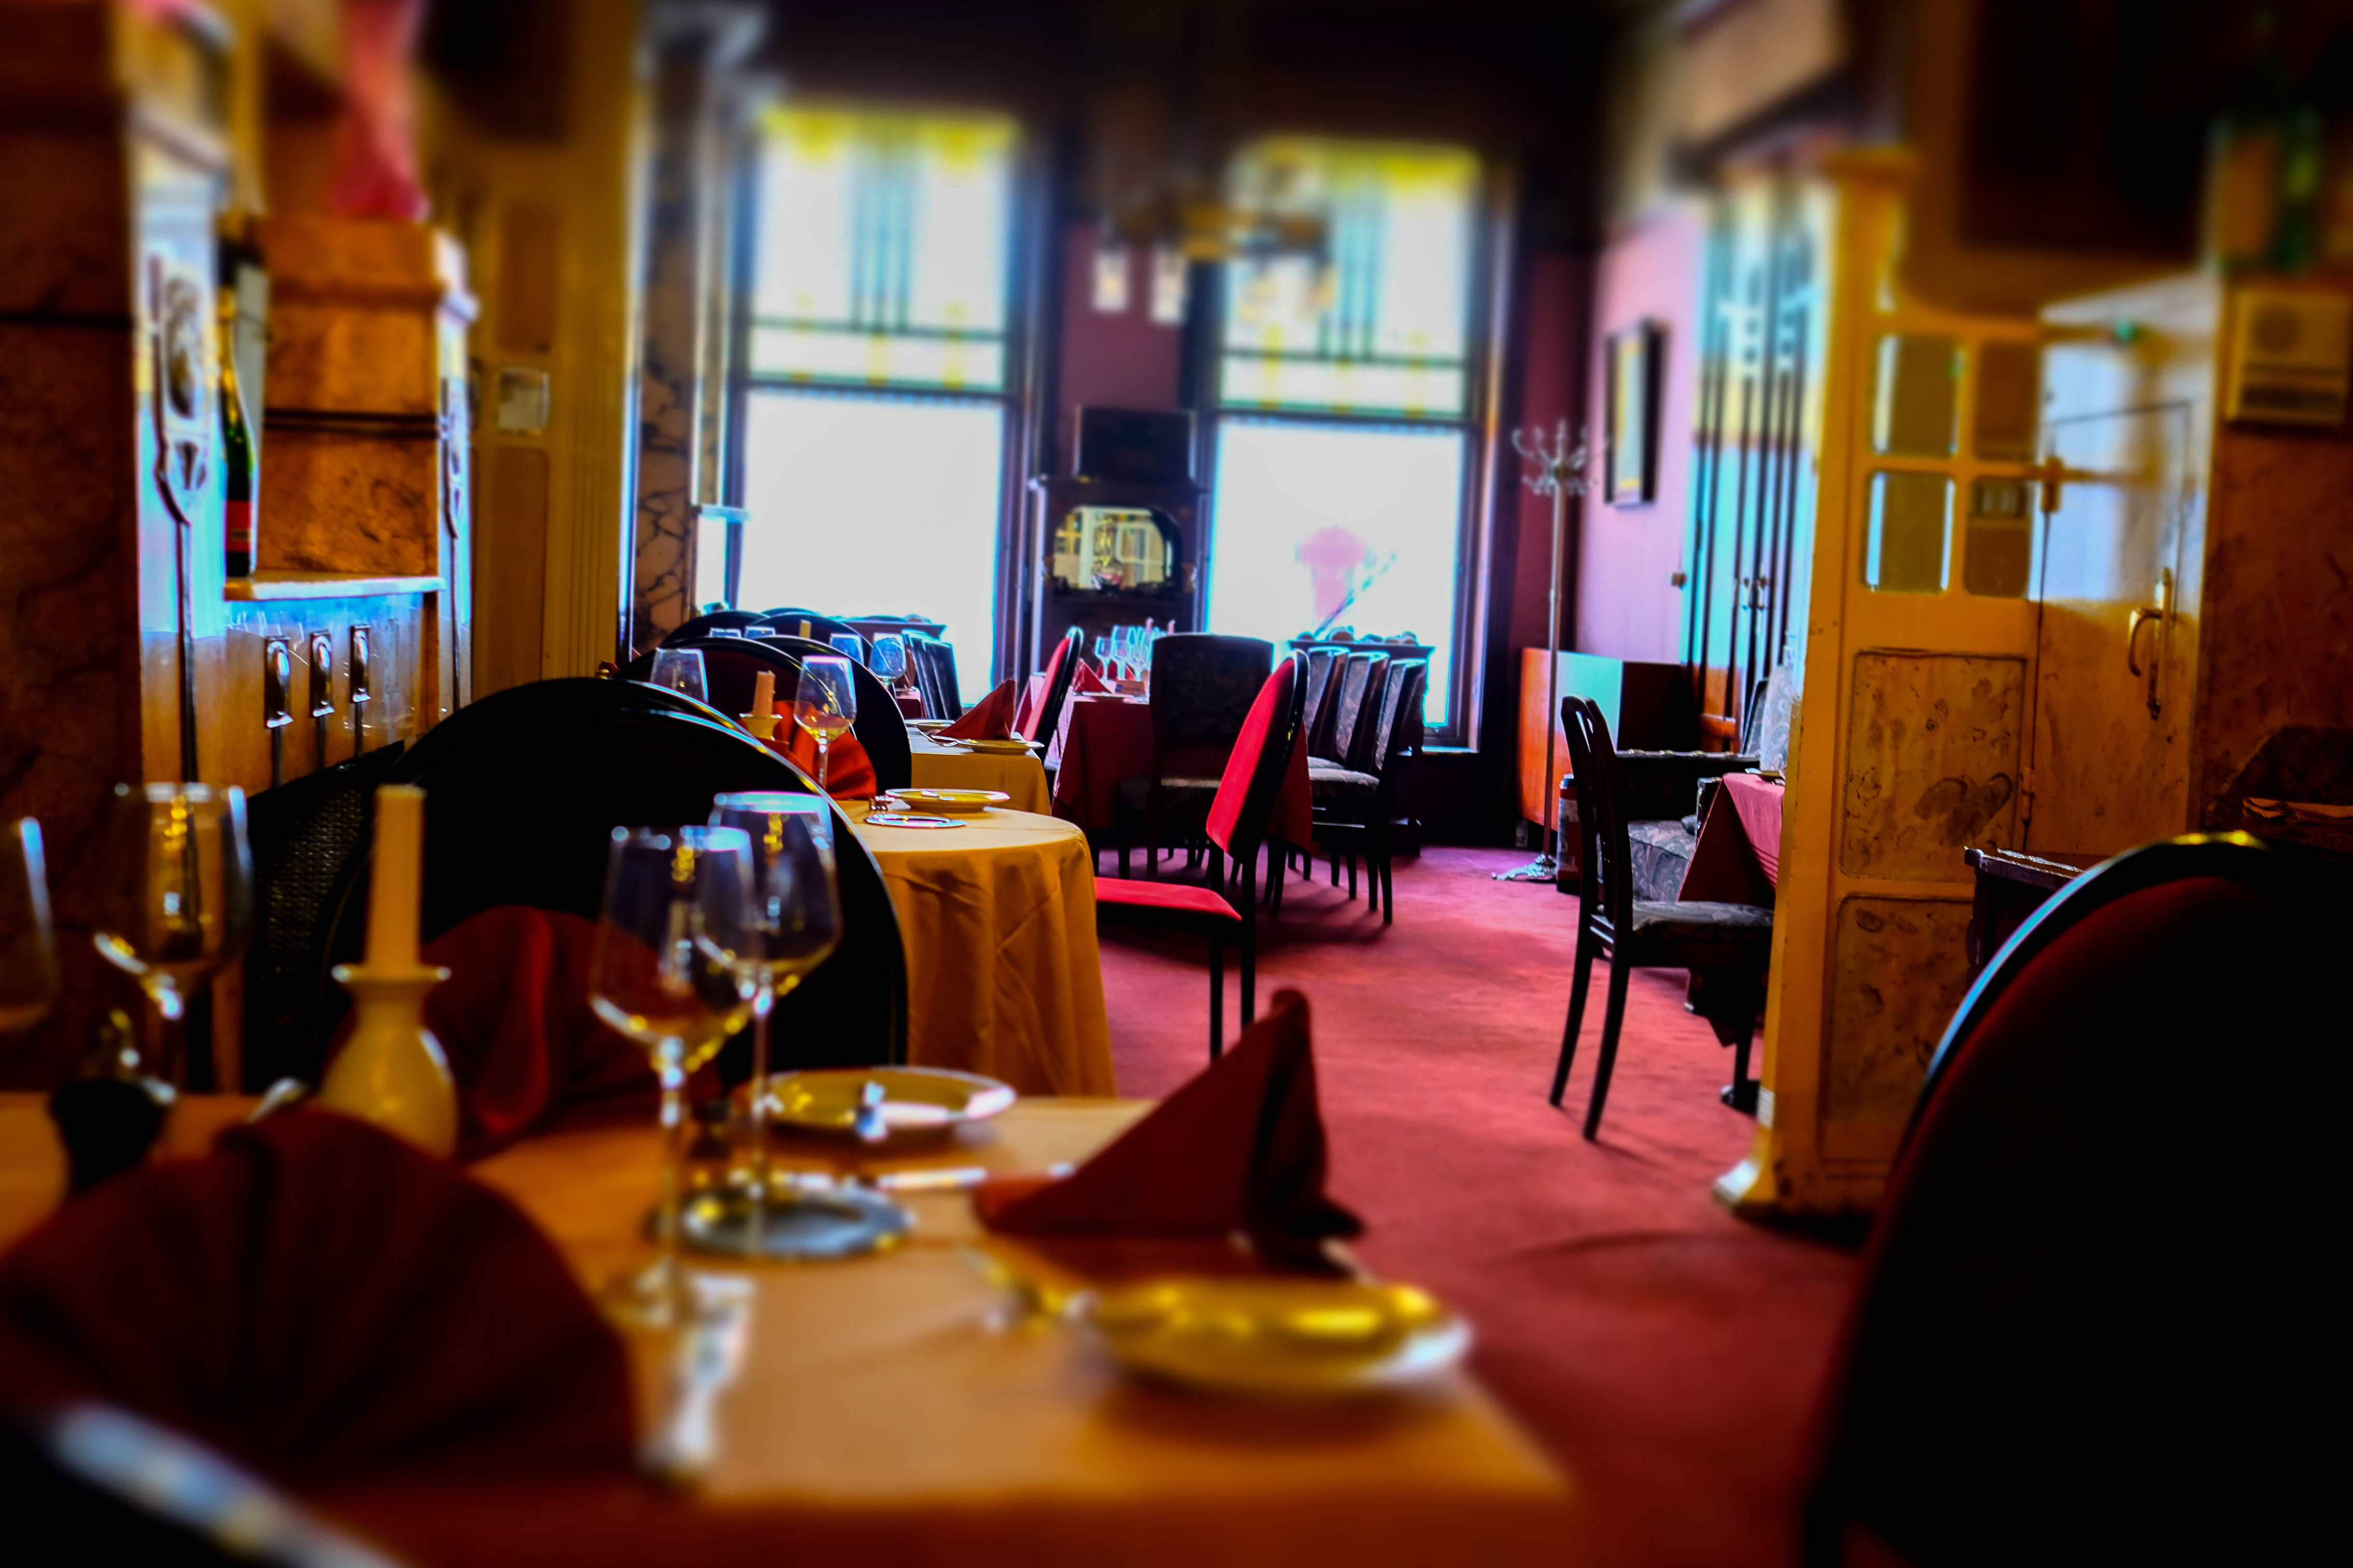
street, restaurant, city, meal, brussel, belgium, brussels, stadt, europa, belgien, strase, metropole